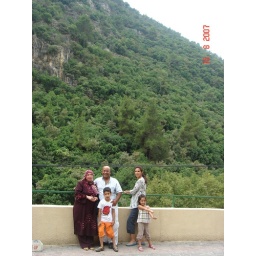
Outside the Grotto and the green mountain in the background